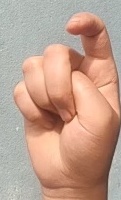
ASL sign: X